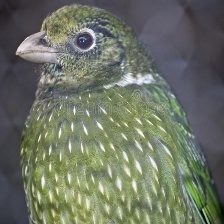
Species: SPOTTED CATBIRD
Scientific name: AILUROEDUS MACULOSUS